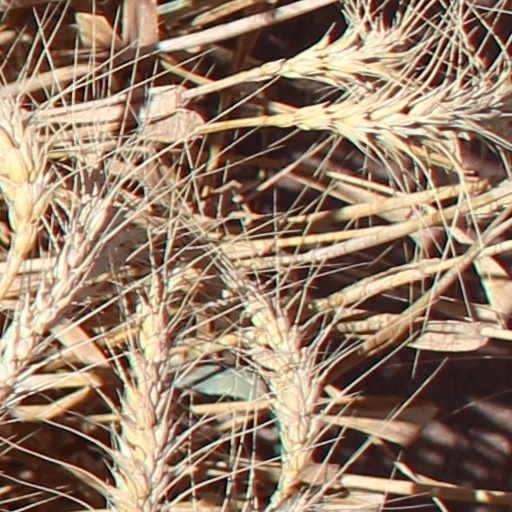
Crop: wheat